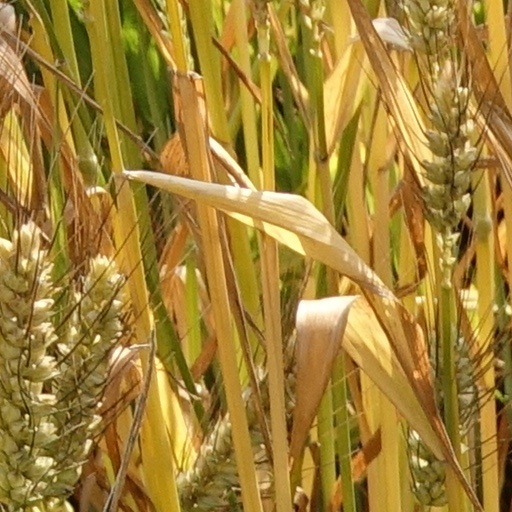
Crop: wheat